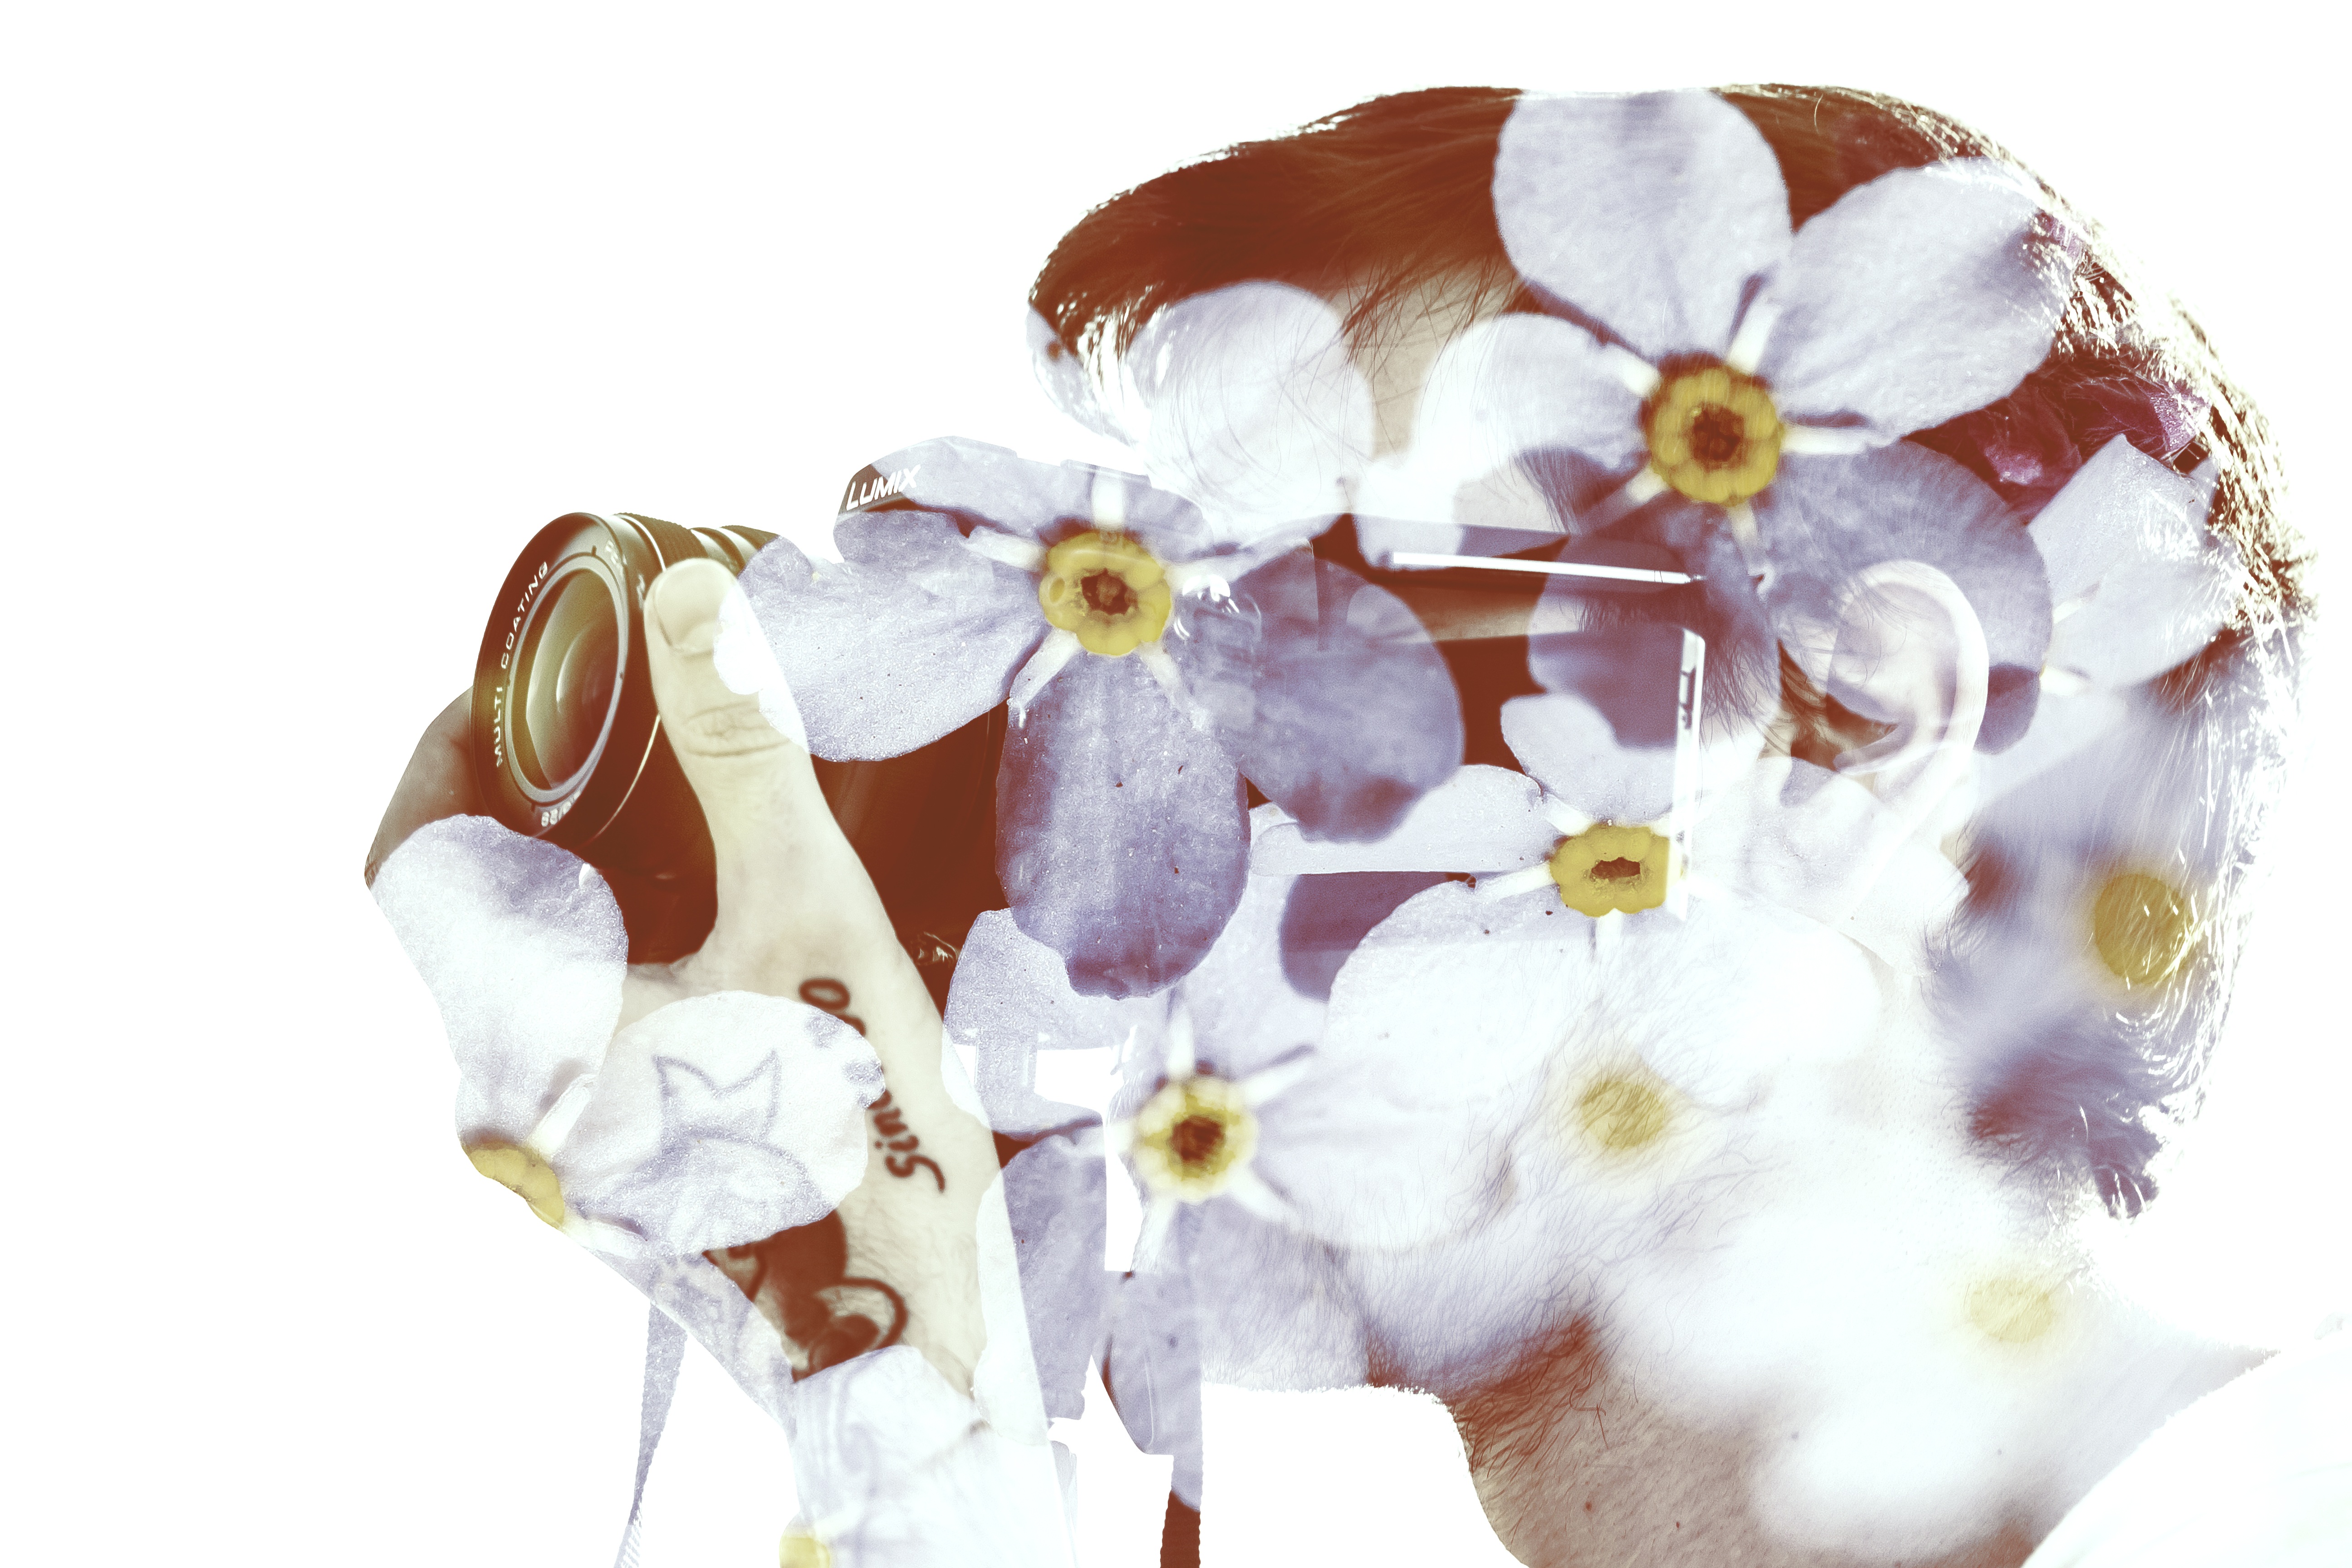
nature, branch, blossom, person, plant, camera, photographer, flower, petal, summer, floral, portrait, young, food, spring, produce, romantic, garden, cherry blossom, face, happy, bright, flower bouquet